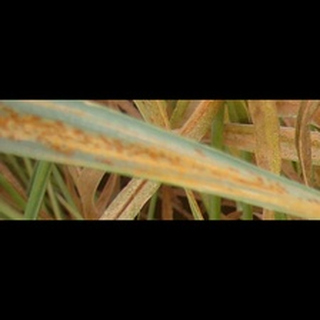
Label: wheat_brown_rust